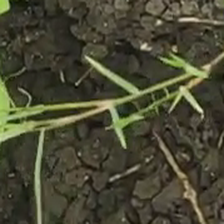
Weed species: Harali_(Cynodon_dactylon)